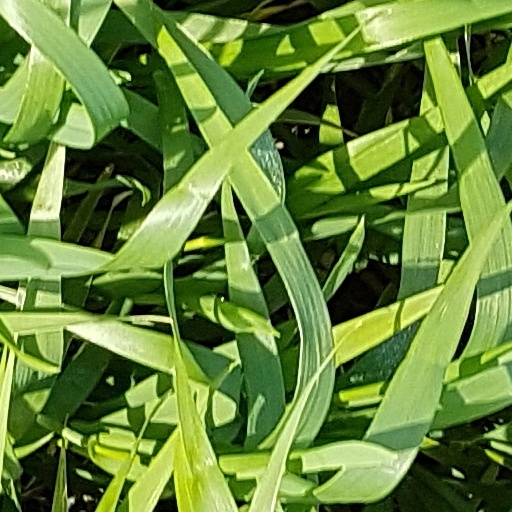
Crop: wheat